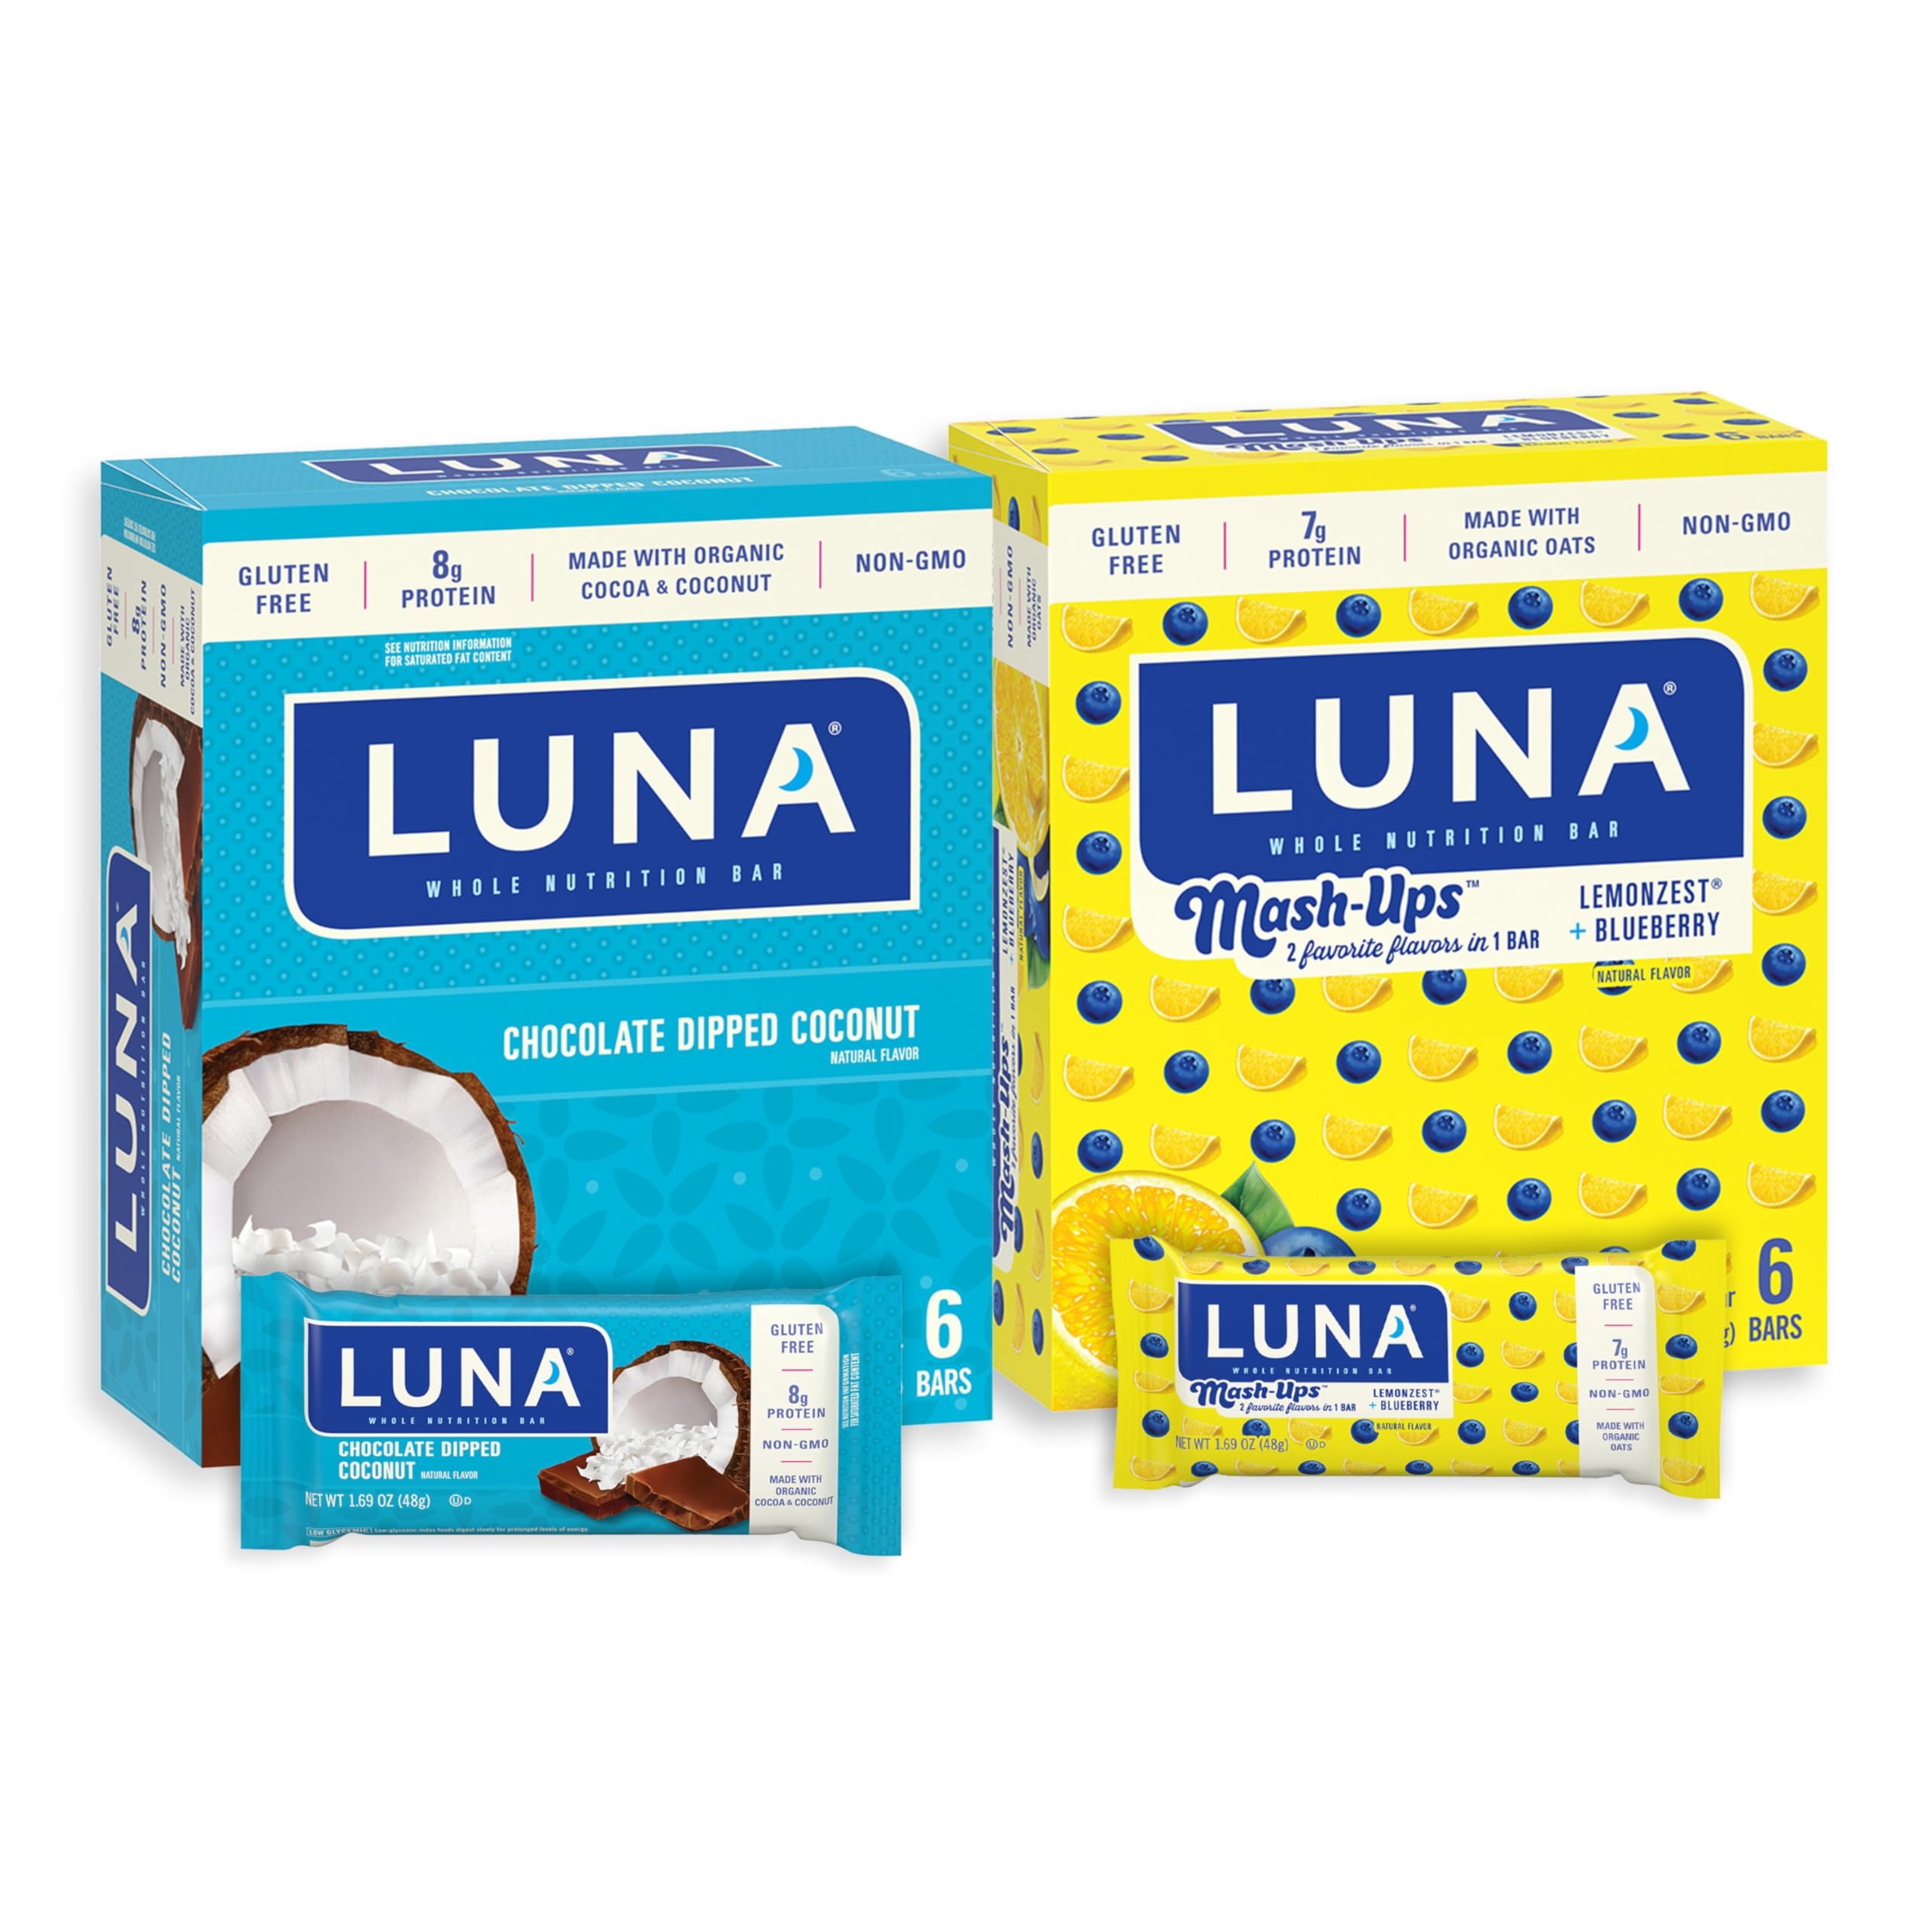
Item Name: LUNA Bar - Variety Pack - Chocolate Dipped Coconut and LemonZest + Blueberry Mash-Ups Flavor - Snack Bars - Non-GMO - Gluten-Free Protein Bars - Made with Organic Oats (12 Pack, 2 Boxes)
Bullet Point 1: DELICIOUS FLAVOR AND TEXTURE: Includes two 6-pack boxes of LUNA gluten-free snack bars with a light, crispy texture dipped in a creamy coating in two flavors - Chocolate Dipped Coconut and LemonZest + Blueberry Mash-Ups! (packaging may vary)
Bullet Point 2: MORE OF THE STUFF YOU WANT: Plant-based protein bars with 7-8g of protein per bar to help you fight off hunger during your busy day
Bullet Point 3: LESS OF THE STUFF YOU DON’T: Non-GMO and gluten-free granola bars with no high-fructose corn syrup
Bullet Point 4: QUALITY INGREDIENTS: Made with plant-based ingredients like wholesome organic rolled oats and soy protein
Bullet Point 5: ON-THE-GO SNACK: Delicious individually-wrapped snack bars for anytime, anywhere
Value: 20.28
Unit: Ounce

Price: 24.085